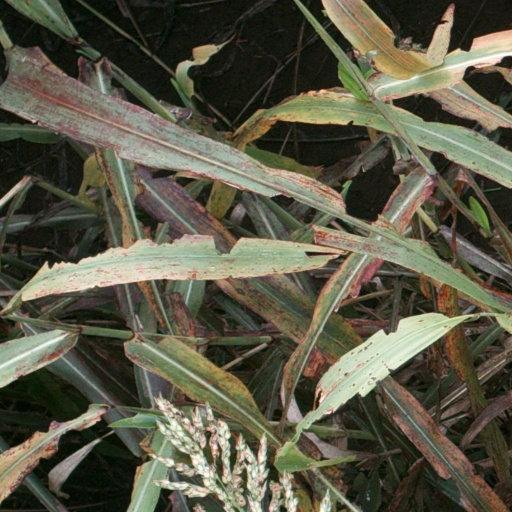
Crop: sorghum